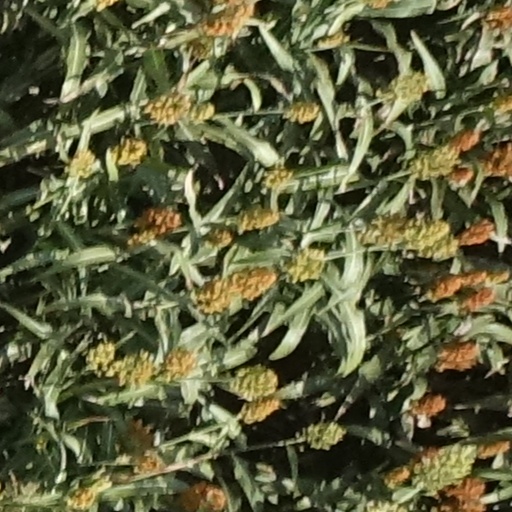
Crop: sorghum